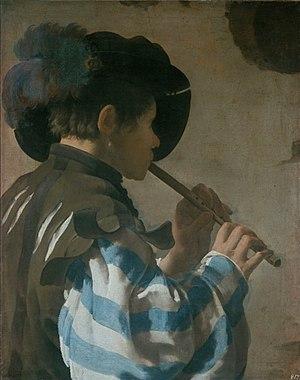
Hendrick Jansz. ter Brugghen, ou Terbrugghen, est un peintre néerlandais du siècle d’or et, avec Gerrit Van Honthorst et Dirck Van Baburen, l'un des chefs de file de l’École caravagesque d'Utrecht.
En peinture, en photographie, dans les arts visuels en général, on appelle profil perdu une vue de trois-quart dos, dans laquelle la tête cache une partie des traits du sujet ; au XIXᵉ siècle on trouve encore profil fuyant.